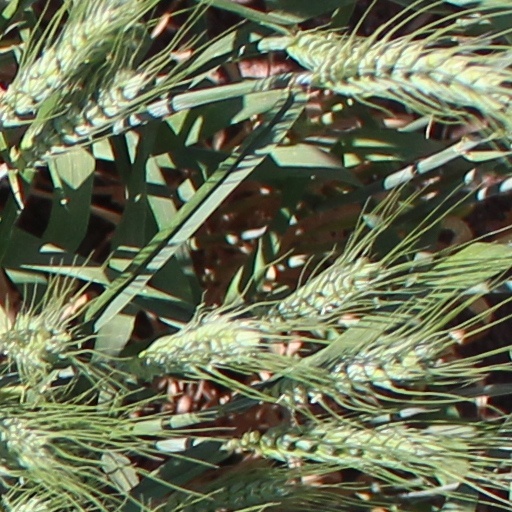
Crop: wheat